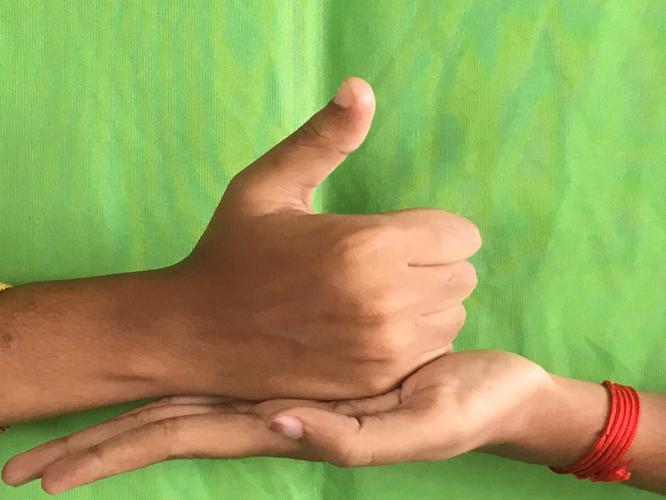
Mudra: Shivalinga
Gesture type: double_hand